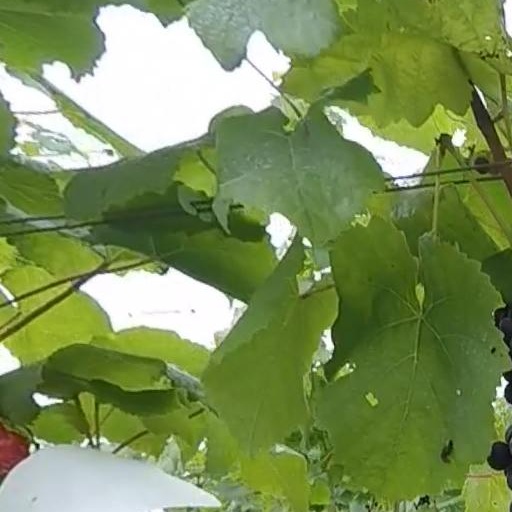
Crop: grape